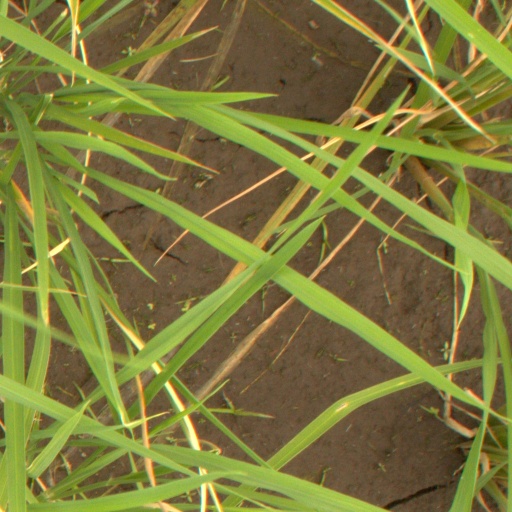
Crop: rice